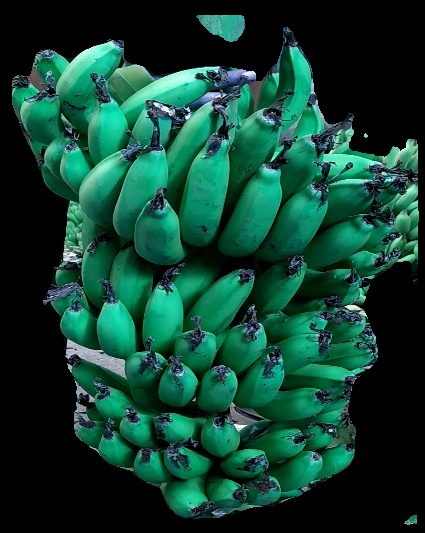
Variety: pachbale
Grade: grade3